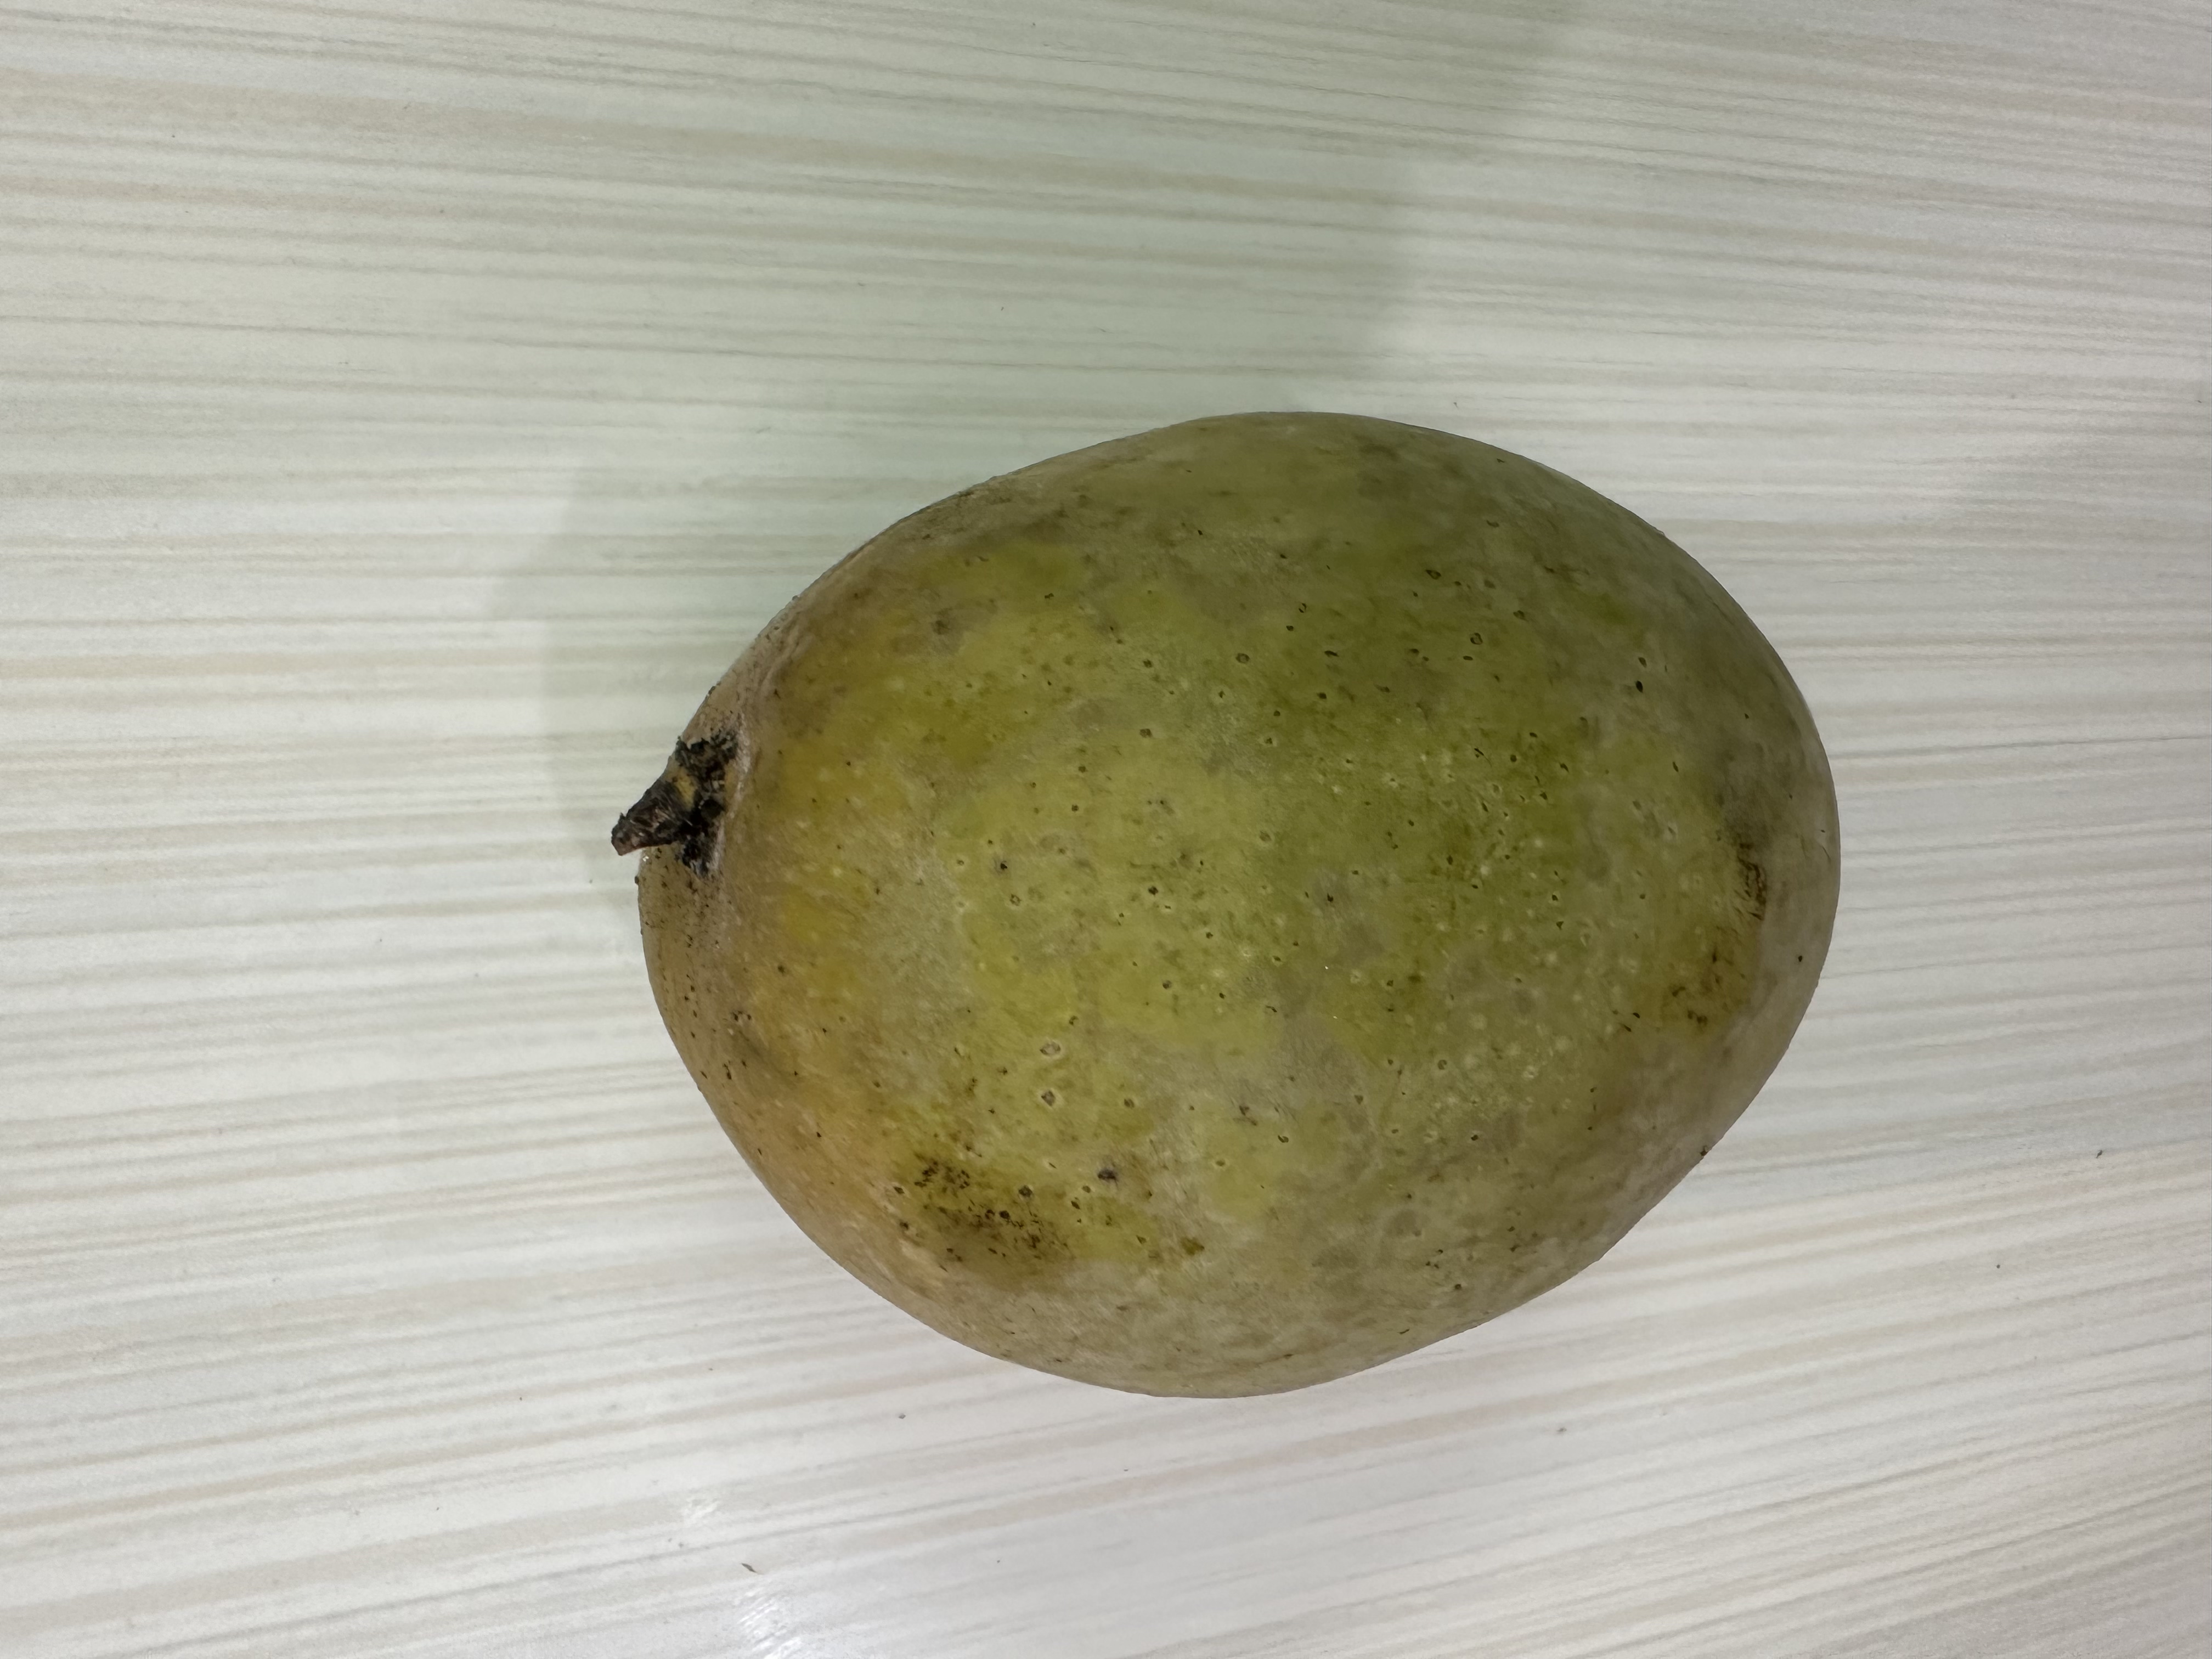
Mango variety: Bari-7